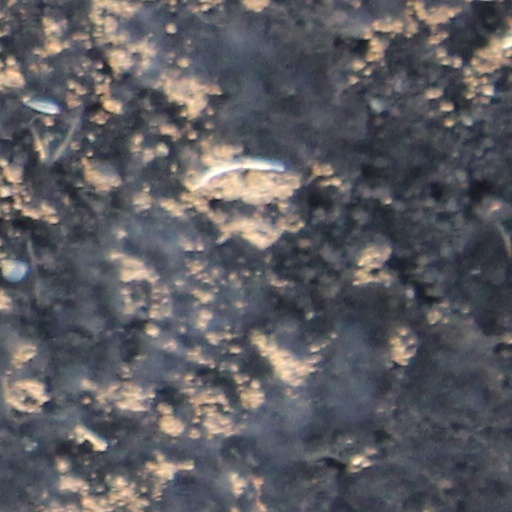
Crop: wheat